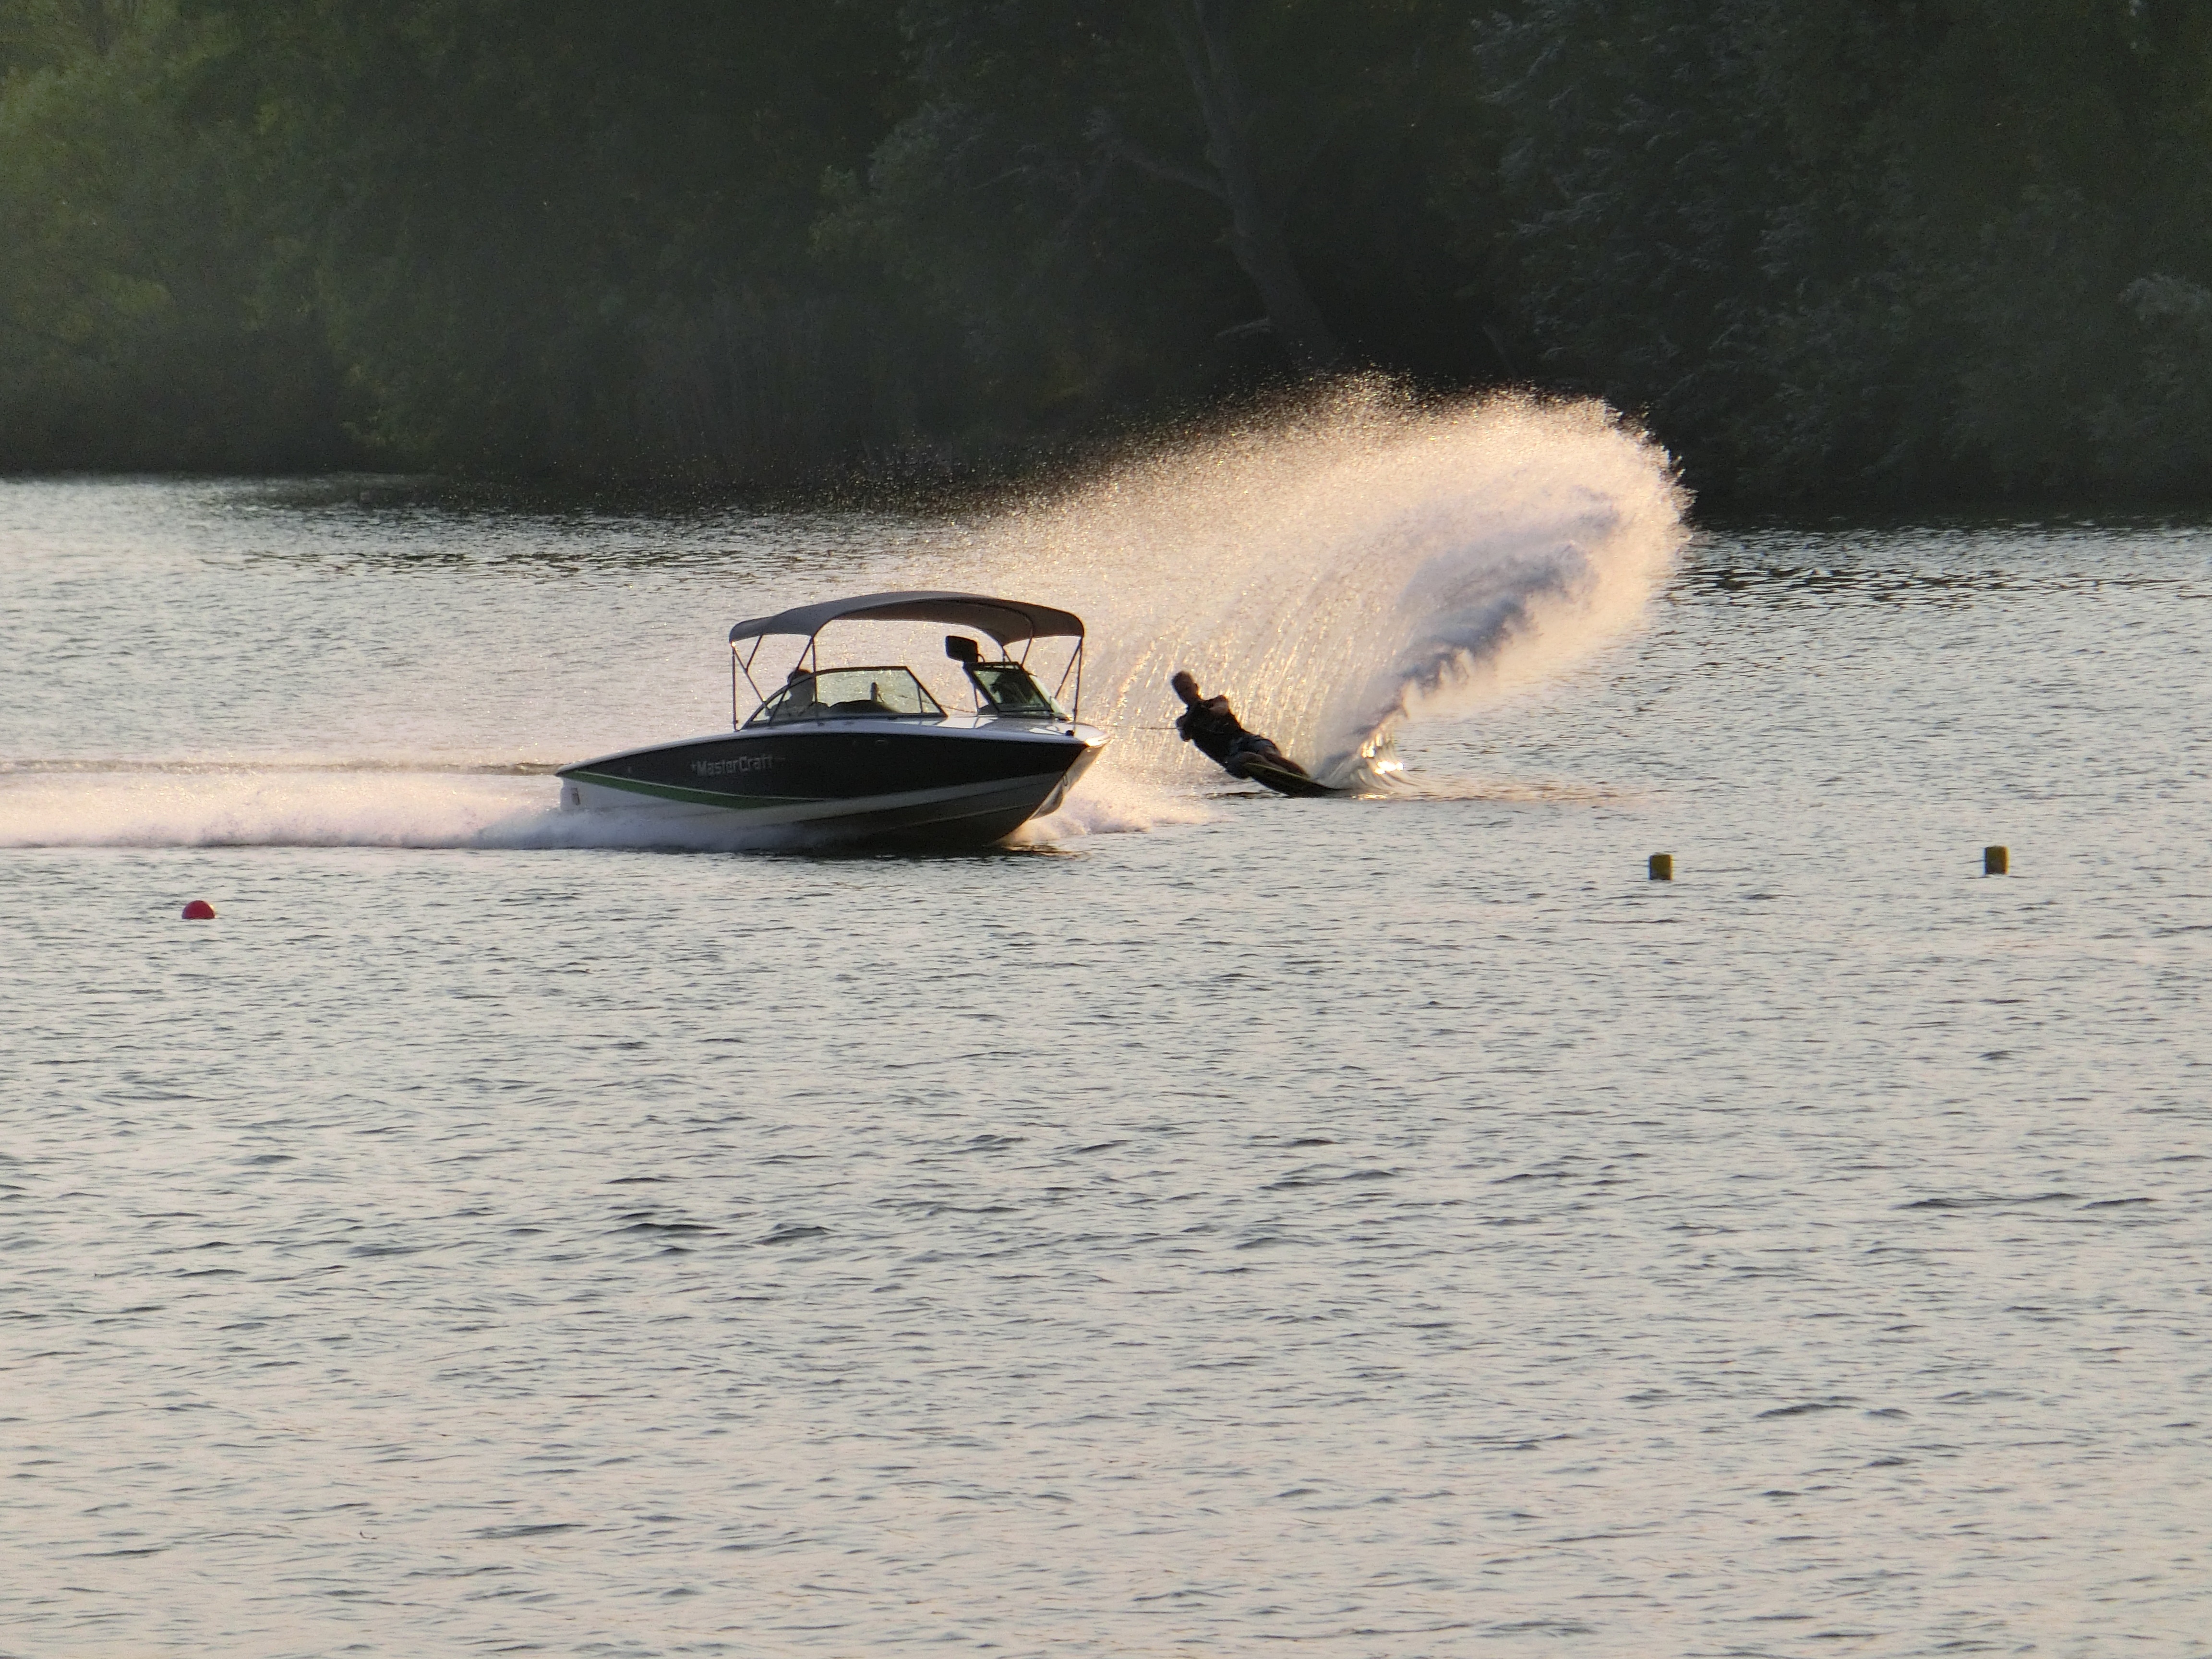
water, boat, boot, vehicle, motorboat, speedboat, boating, ski, watercraft, water sports, powerboating